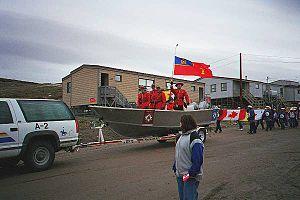
Iqaluit est la capitale et la plus grande ville du territoire du Nunavut, au Canada. Les habitants d'Iqaluit s'appellent les Iqalummiut, -miuq étant un suffixe usuel des langues inuites pour désigner les habitants d'un lieu.